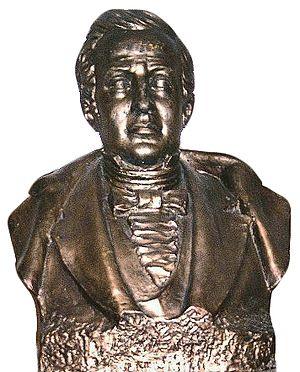
Mariano Moreno était un avocat, journaliste et homme politique des Provinces-Unies du Río de la Plata. Il joua, en qualité de secrétaire de la guerre, un rôle de premier plan dans le premier gouvernement national de l’Argentine, dit Première Junte, mis en place à la suite de la révolution de Mai, de laquelle, par ailleurs, il fut l’idéologue.